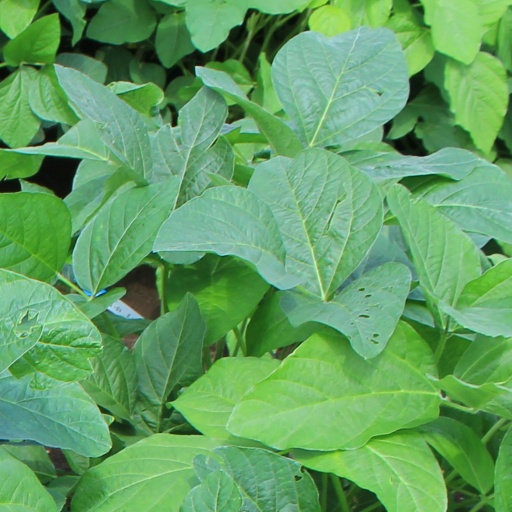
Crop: soybean